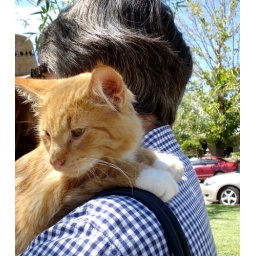
mom fell in love with this sweet cat at he animal rescue booth!!